Father John Redmond Catholic Secondary School and Regional Arts Centre

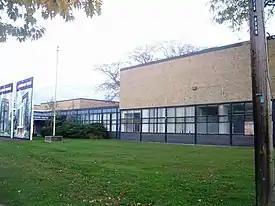
The original home of Father John Redmond from 1985 to 2006.

During a period of reorganization by public school boards across Ontario following a decision by the Ontario Government to extend funding of Catholic schools to include secondary school grades 10 to 13 (OAC) in the 1980s, many public schools of the Etobicoke Board of Education in southern Etobicoke with low enrolment were ceded to the Metropolitan Separate School Board (later the Toronto Catholic District School Board).